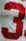
Number: 3